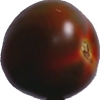
Label: tomato_maroon